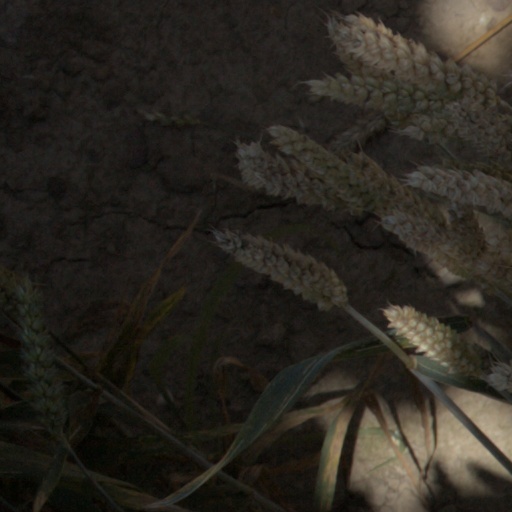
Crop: wheat